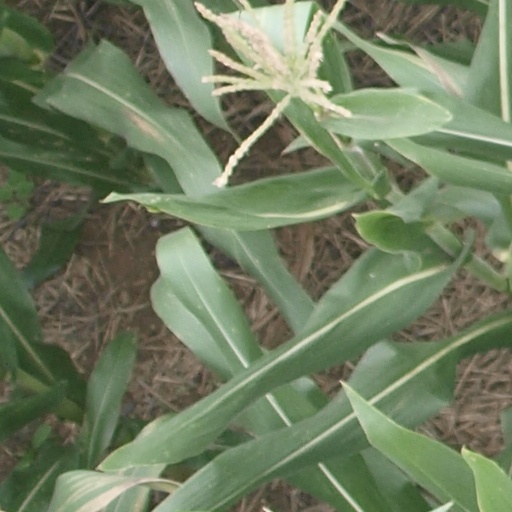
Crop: maize; corn